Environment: real
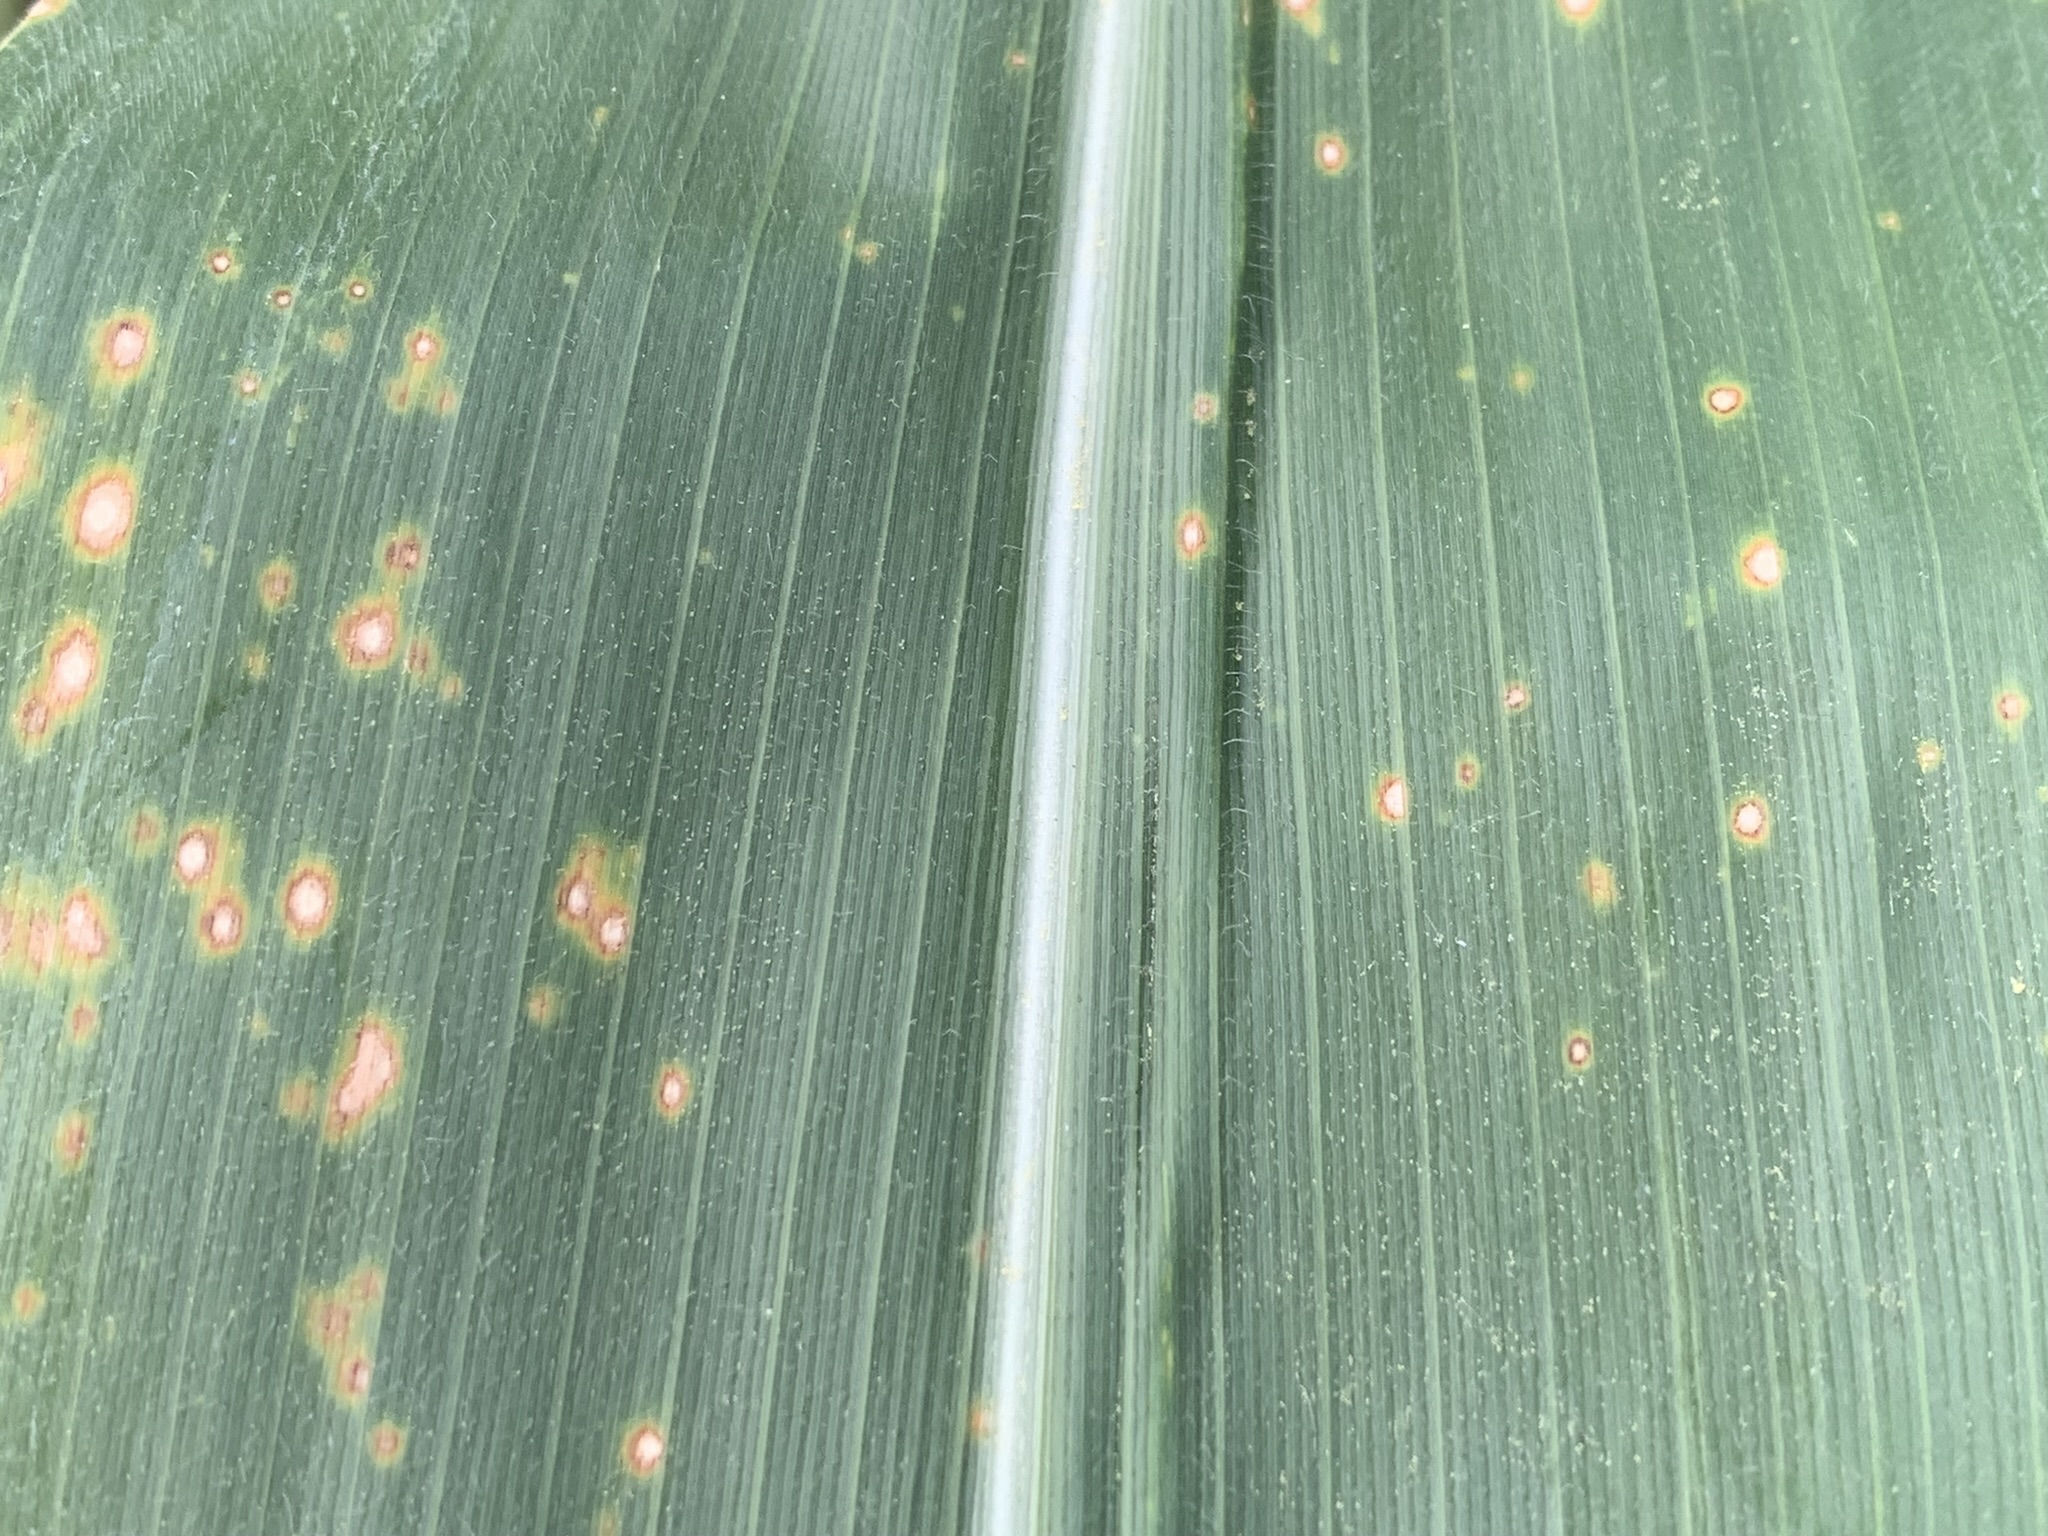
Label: lethal_necrosis